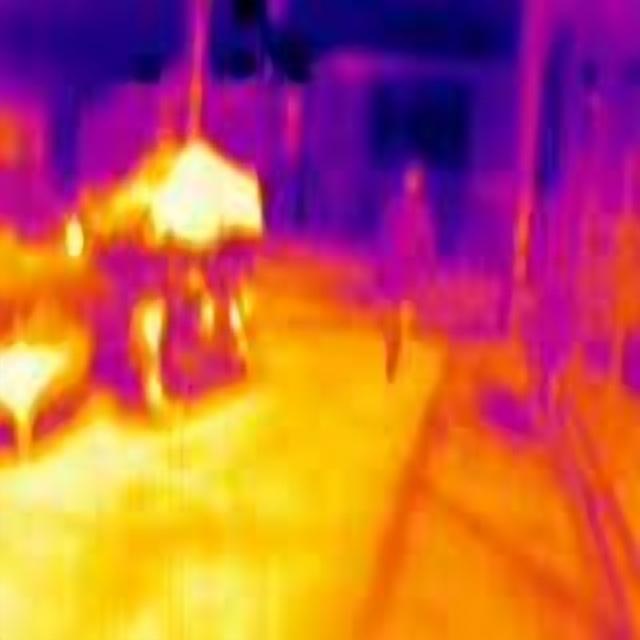
Detected objects:
label: person